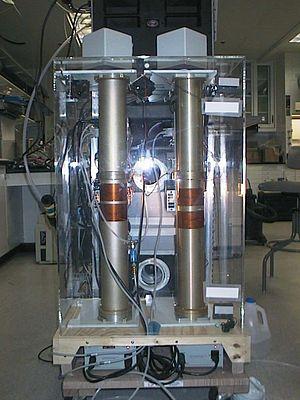
La néphélométrie est une des techniques de mesure de la teneur de particules en suspension ou de la turbidité d'un milieu. Elle fait partie de la photométrie des milieux troubles. Elle consiste à mesurer la lumière diffusée à 90° d'angle par rapport à la lumière incidente. L'instrument utilisé pour faire les mesures est le néphélomètre. Il est généralement constitué d'une source de lumière blanche ou de lumière infrarouge.